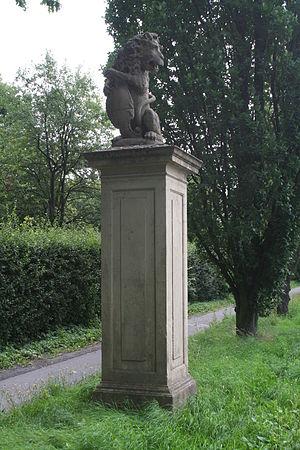
Le château de Cappenberg est un monastère prémontré à Cappenberg dans la ville de Selm près de Lünen, au Nord de la Lippe. Il est dans le district d'Arnsberg, arrondissement de Unna, c'est au Moyen Âge une possession du comté de La Marck. Cappenberg est le premier monastère prémontré d'Allemagne, il est reconstruit au XVIIᵉ siècle. Sécularisé après 1803, le monastère devient un bien domanial. De 1811 à 1814, il est situé dans le département français de la Lippe, le monastère est vendu après les guerres napoléoniennes et transformé en château par Heinrich Friedrich Karl vom Stein. Une partie du château est aujourd'hui un musée. L'abbatiale est église paroissiale Saint-Jean.